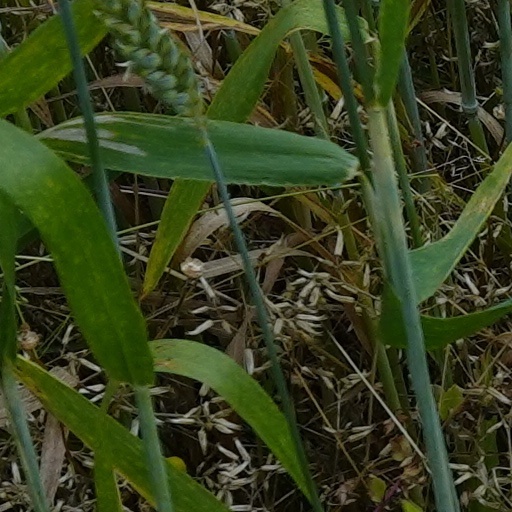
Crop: wheat